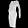
Label: Dress